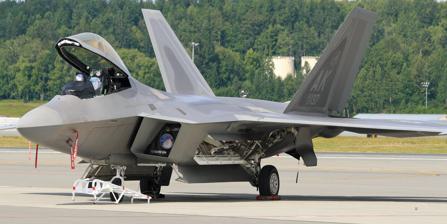
Building: Elmendorf Air Force Base
Country: United States of America
Year built: 1940
United States military facility in Anchorage, Alaska This article may require cleanup to meet Wikipedia's quality standards . The specific problem is: This entity ceased to exist and became a component of Joint Base Elmendorf–Richardson in 2010. Any content related to events since that time belongs in that article. This article should only contain items of historical context related to its prior status as a separate installation. Please help improve this article if you can. ( November 2015 ) ( Learn how and when to remove this message ) This article's lead section may be too short to adequately summarize the key points . Please consider expanding the lead to provide an accessible overview of all important aspects of the article. ( November 2015 ) ( Learn how and when to remove this message ) Elmendorf Air Force Base Anchorage , Alaska in the United States of America A F-22 Raptor of the 3rd Wing at Elmendorf AFB during 2010 Elmendorf AFB Show map of Alaska Elmendorf AFB Show map of North America Elmendorf AFB Show map of North Pacific Coordinates 61°15′10″N 149°47′36″W / 61.25278°N 149.79333°W / 61.25278; -149.79333 ( Elmendorf Air Force Base ) Type US Air Force base Site information Owner Department of Defense Operator US Air Force Website www.elmendorf.af.mil Site history Built 1940 ( 1940 ) (as Elmendorf Field) In use 1940 – 2010 2010 – present (as Joint Base ) Fate Merged in 2010 to become an element of Joint Base Elmendorf-Richardson Airfield information Identifiers IATA : EDF, ICAO : PAED, FAA LID : EDF, WMO : 702720 Elevation 64.9 metres (213 ft) AMSL Runways Direction Length and surface 06/24 3,048 metres (10,000 ft) asphalt 16/34 2,283.8 metres (7,493 ft) asphalt Source: Federal Aviation Administration Elmendorf Air Force Base ( IATA : EDF , ICAO : PAED , FAA LID : EDF ) is a United States Air Force (USAF) facility in Anchorage , Alaska . Originally known as Elmendorf Field , it became Elmendorf Air Force Base after World War II . It is the home of the Headquarters, Alaskan Air Command (ALCOM), Alaskan NORAD Region (ANR), Eleventh Air Force (11 AF), the 673d Air Base Wing , the 3rd Wing , the 176th Wing and other tenant units. In 2010, it was amalgamated with nearby Fort Richardson to form Joint Base Elmendorf-Richardson . The adjacent facilities were officially combined by the 2005 Base Closure and Realignment Commission . Its mission is to support and defend U.S. interests in the Asia-Pacific region and around the world by providing units who are ready for worldwide air power projection and a base that is capable of meeting United States Pacific Command 's theater staging and throughput requirements. Units Aerial image of Elmendorf during 2002 The installation hosts the headquarters for the United States Alaskan Command, 11th Air Force, U.S. Army Alaska, and the Alaskan North American Aerospace Defense Command Region. Major units assigned are: 673d Air Base Wing Activated on 30 July 2010 as the host wing combining installation management functions of Elmendorf AFB's 3rd Wing and U.S. Army Garrison Fort Richardson. The 673d ABW comprises over 5,500 joint military and civilian personnel, supporting America's Arctic Warriors and their families. The wing supports and enables three USAF total-force wings, two U.S. Army Brigades and 55 other tenant units. In addition, the wing provides medical care to over 35,000 joint service members, dependents, Veterans Affairs patients and retirees throughout Alaska. The 673d ABW maintains an $11.4B infrastructure encompassing 84,000 acres, ensuring Joint Base Elmendorf-Richardson remains America's premier strategic power projection platform. Alaskan Air Command Responsible for maximizing theater force readiness for 21,000 Alaskan servicemembers and expediting worldwide contingency force deployments from and through Alaska as directed by the Commander, United States Northern Command . United States Army Alaska (US) U.S. Army Alaska executes continuous training and readiness oversight responsibilities for Army Force Generation in Alaska. Supports U.S. Pacific Command Theater Security Cooperation Program. On order, executes Joint Force Land Component Command functions in support of Homeland Defense and Security in Alaska. 3rd Wing (USAF) To support and defend U.S. interests in the Asia-Pacific region and around the world by providing units who are ready for worldwide air power projection and a base that is capable of meeting PACOM's theater staging and throughput requirements. 176th Wing (ANG) Composite wing of the Alaska Air National Guard flying the C-17 Globemaster , C-130 Hercules , HC-130 Hercules and HH-60 Pavehawk . Previously located at the former Kulis Air National Guard Base until relocated to Elmendorf per BRAC action. 477th Fighter Group (AFRC) Air Force Reserve Command "Associate" unit to the active duty 3d Wing ; operates and maintains the F-22 Raptor . Alaskan Norad Region The Alaskan NORAD Region (ANR) conducts aerospace control within its area of operations and contributes to NORAD's aerospace warning mission. Eleventh Air Force Provide ready warriors and infrastructure for homeland defense, decisive force projection, and aerospace command and control. Civil Air Patrol Alaska Wing Civil Air Patrol Elmendorf AFB also hosts the headquarters for the Alaska Wing of the Civil Air Patrol , the Civilian Auxiliary of the U.S. Air Force . There are also two units that are hosted on base, AK-017 17th Composite Squadron and AK-099 Alaska State Legislative Squadron. Demographics Historical population Census Pop. Note %± 1970 6,018 — U.S. Decennial Census Elmendorf Air Force Base appeared once on the 1970 U.S. Census as an unincorporated area. Because it was located within the confines of the Anchorage Census Division, it was consolidated into the City of Anchorage in 1975. History Elmendorf Air Force Base sign outside of Government Hill Gate A C-17 Globemaster III taking off from Elmendorf Air Force Base on 26 March 2010 31st Fighter Interceptor Squadron Convair F-102A-75-CO Delta Dagger 56-1281, 1965. Aircraft crashed 12/27/67. World War II Construction on Elmendorf Field began on 8 June 1940, as a major and permanent military airfield near Anchorage. The first United States Army Air Corps personnel arrived on 12 August 1940. On 12 November 1940, the War Department formally designated what had been popularly referred to as Elmendorf Field as Fort Richardson . The air facilities on the post were named Elmendorf Field in honor of Captain Hugh M. Elmendorf, killed on 13 January 1933, while flight testing the experimental Consolidated Y1P-25 , fighter, 32-321 , near Wright Field , Ohio. The first Army Air Corps unit to be assigned to Alaska was the 18th Pursuit Squadron , which arrived in February 1941. The 23d Air Base Group was assigned shortly afterward to provide base support. More units from the United States Army Air Forces (which legally changed its name in June 1941) poured into Alaska as the Japanese threat developed into World War II in the aftermath of the surprise attack on Pearl Harbor in December 1941. The Eleventh Air Force was formed at Elmendorf AFB in early 1942. The field played a vital role as the main air logistics center and staging area during the Aleutian Islands Campaign and later air operations against the Kurile Islands . After World War II, the Army moved its operations to the new Fort Richardson and following the separation from the Army in 1947, the newly-formed United States Air Force (USAF) assumed control of the original Fort Richardson and renamed it Elmendorf Air Force Base. Cold War Following World War II, Elmendorf assumed an increasing role in the defense of North America as the uncertain wartime relations between the United States and the Soviet Union deteriorated into the Cold War . The Eleventh Air Force was redesignated as the Alaskan Air Command (AAC) on 18 December 1945. The Alaskan Command, established 1 January 1947, also headquartered at Elmendorf, was a unified command under the Joint Chiefs of Staff based on lessons learned during World War II when a lack of unity of command hampered operations to drive the Japanese from the western Aleutian Islands of Attu and Kiska. The uncertain world situation in late 1940s and early 1950s caused a major buildup of air defense forces in Alaska. The propeller-driven P-51s were replaced with F-80 jets, which in turn were replaced in succession by F-94s , F-89s , and F-102s interceptor aircraft for defense of North America. The Air Force built an extensive aircraft control and warning radar system with sites located throughout Alaska's interior and coastal regions. Additionally, the USAF of necessity built the White Alice Communications System (with numerous support facilities around the state) to provide reliable communications to these far-flung, isolated, and often rugged locales. The Alaskan NORAD Regional Operations Control Center (ROCC) at Elmendorf served as the nerve center for all air defense operations in Alaska. The U.S. Air Force Security Service (USAFSS) activated the 6981st Security Group tasked with monitoring, collecting and interpreting signals intelligence of concern to the region, including installation of an AN/FLR-9 antenna array as part of a worldwide network known collectively as "Iron Horse". Air defense forces reached their zenith in 1957 with almost 200 fighter aircraft assigned to six fighter interceptor squadrons located at Elmendorf AFB and Ladd AFB . Eighteen aircraft control and warning radar sites controlled their operations. Elmendorf earned the motto "Top Cover for North America". AAC adopted the motto as its own in 1969. The late 1950s, 1960s, and early 1970s brought about a gradual, but significant decline in air defense forces in Alaska due to mission changes and the demands of the Vietnam War . The USAF inactivated five fighter squadrons and closed five radar sites. In 1961, the Department of Defense (DoD) consigned Ladd AFB to the Army which renamed it Fort Wainwright . The Alaskan Command was disestablished in 1975. Elmendorf began providing more support to other USAF commands, particularly Military Airlift Command C-5 Galaxy and C-141 Starlifter flights to and from the Far East. Despite a diminished number of personnel and aircraft, a turning point in Elmendorf's history occurred in 1970 with the arrival of the 43d Tactical Fighter Squadron in June 1970 from MacDill AFB , Florida flying the F-4E Phantom II . The squadron gave AAC an air-to-ground capability which was further enhanced with the activation of the 18th Tactical Fighter Squadron at Elmendorf (also with the F-4E) on 1 October 1977. The strategic importance of Elmendorf AFB was graphically realized during the spring of 1980 when the 18th Tactical Fighter Squadron deployed eight of its F-4Es to South Korea to participate in exercise Team Spirit . It was a historical first and underlined an increasing emphasis AAC placed on its tactical role. The strategic location of Elmendorf AFB and Alaska made it an excellent deployment center, a fact that validated the contention of Billy Mitchell who, in 1935, stated that "Alaska is the most strategic place in the world". Deployments from Elmendorf AFB and Eielson AFB to the Far East are now conducted on a routine basis. The 1980s witnessed a period of growth and modernization of Elmendorf AFB. During 1982, the 21st Tactical Fighter Wing converted from F-4Es to F-15A/B Eagles . The 18th Tactical Fighter Squadron was assigned to Eielson AFB where it was equipped with A-10 Thunderbolt IIs . The 54th Tactical Fighter Squadron , of Aleutian Campaign fame, activated once again in 1987. Operating two F-15 squadrons (43rd and 54th TFS), the F-15s were housed next to the 5021st Tactical Operations Squadron's T-33 Shooting Stars . Rounding out the modernization program was the construction of an enhanced Regional Operations Control Center (completed in 1983), and the replacement of the 1950s generation aircraft control and warning radars with the state of the art AN/FPS-117 Minimally Attended Radars. The integrated air warning and defense system became fully operational in mid-1985. Alaska's air defense force was further enhanced with the assignment of two E-3 Sentry AWACS aircraft to Elmendorf AFB in 1986. The Alaskan Command was re-established at Elmendorf in 1989 as subunified joint service command under the Pacific Command in recognition of Alaska's military importance in the Pacific region. The Elmendorf AFB was a site of one of the now decommissioned FLR-9 Wullenweber -class antennas, a node of the now obsolete High Frequency SIGINT direction finding system. 1991–2010 President George W. Bush speaks to troops at Elmendorf in 2005 Six Blue Angels F/A-18 Hornets flying in delta formation into the rainy mists surrounding Elmendorf AFB during Arctic Thunder , August 2006 Alaska's military importance in the Pacific region was further recognized when the F-15E Strike Eagle -equipped 90th Tactical Fighter Squadron was reassigned to Elmendorf AFB from Clark Air Base in the Philippines in May 1991. The Pacific Regional Medical Center moved from Clark to Elmendorf and construction of a new, greatly expanded hospital began in 1993. In the early 1990s there were major organizational changes and an expansion of Elmendorf's importance. In 1991, the 21st Tactical Fighter Wing was reorganized as an objective wing and all the major tenant units on Elmendorf were placed under it. The 21st Wing was inactivated and the 3d Wing was reassigned from Clark AB to Elmendorf AFB on 19 December 1991. This was in keeping with the USAF's policies of retaining the oldest and most illustrious units during a period of major force reductions. It was also an alternative landing site for the Space Shuttle . The DoD proposed a major realignment of the base as part of the Base Realignment and Closure recommendations announced on 13 May 2005. Under the plan, one F-15E and one F-15C squadron were replaced with the F-22 , and the C-130 fleet has been replaced with the C-17 Globemaster III . The base (now Joint Base Elmendorf-Richardson ) hosts the headquarters of the Alaska Wing of the Civil Air Patrol . Major commands to which assigned Alaskan Defense Force (June 1940 – February 1941) Alaskan Defense Command (February – May 1941) Air Field Forces, Alaskan Defense Command (May – December 1941) Alaskan Air Force (December 1941 – February 1942) Eleventh Air Force (February – September 1942) Alaskan Air Command (December 1945 – August 1990) Pacific Air Forces (since August 1990) Base operating units 1st Battalion, 4th Infantry Regiment, US(June 1940 – February 1941) (initial base complement) 23d Air Base Group (February 1941 – July 1942) 23d Service Group (July 1942 – January 1948) 23d Air Service Group (January – April 1948) 57th Airdrome Group (April – September 1948) 57th Air Base Group (September 1948 – January 1951) 39th Air Depot Wing (January 1951 – April 1953) 5039th Air Base Wing (April 1953 – October 1957) 5040th Air Base Wing (October 1957 – February 1959) 5040th Air Base Wing (August 1960 – July 1966) 21st Air Base Group (July 1966 – January 1980) 21st Combat Support Group (January 1980 – December 1991) 3d Wing (December 1991 – July 2010) 673d Air Base Wing (July 2010 – present) Major units assigned 28th Bombardment Group (Composite) (February 1941 – March 1943) 343d Fighter Group (September 1942 – March 1943) 93d Air Depot Group (May 1944 – September 1946) 28th Bombardment Group (June 1946 – June 1948) 57th Fighter Group (March 1947 – April 1953) 64th , 65th , 66th Fighter-Interceptor Squadrons (June 1947 – November 1957) 5039th Air Depot Wing (September 1948 – January 1951) 39th Air Depot Wing (January 1951 – April 1953) 5039th Air Base Wing (April 1953 – June 1957) 5040th Air Base Wing (June 1957 – July 1966) (Under 10th Air Division until August 1960) 5070th Air Defense Wing AAC (1 August 1960 – 1 October 1961) with 317th Fighter Interceptor Squadron (25 August 1960 – 1 October 1961) 602d Military Airlift Support Squadron (62MAW, McChord AFB, WA) (about 1966–1970 – exact dates unknown at this time) 21st Tactical Fighter Wing (May 1966 – December 1991) 343d Tactical Fighter Wing (November 1977 – January 1980) 381st Intelligence Squadron (1955–present) (6981st with various unit designations under USAFSS) 3d Wing (December 1991 – present) Aviation accidents On September 9, 1958, a USAF Douglas SC-47 stalled after takeoff from Elmendorf AFB and crashed, killing 13 of 20 occupants. Engine failure was blamed as the cause of the crash. On December 26, 1968, a commercial Pan American Boeing 707 landed at Elmendorf AFB instead of Anchorage International Airport because of weather conditions. Clearance was delayed several times to accommodate other traffic. When they finally got clearance, the crew didn't lower their wing flaps as required to achieve successful takeoff because the pre-takeoff checklist lacked a vital item to lower flaps, and the captain had raised flaps during the taxiing phase to prevent icing as required by the carrier's cold weather operations procedures. The jet crashed just off the west end of the runway, killing all crew members. Cargo consisting of mail and food packages was largely consumed by ground fire following impact. The National Transportation Safety Board 's report found the probable cause to be (a) the defective checklist, (b) the 707's defective takeoff warning hardware, (c) ineffective implementation of Boeing's Service Bulletins, and (d) stress caused by a rushed flight schedule. On 22 September 1995, a Boeing E-3 Sentry Airborne early warning and control aircraft with 22 USAF personnel and two RCAF air crew members crashed after ingesting a flock of Canada geese , killing all on board. The aircraft, serial number 77-0354, and using call sign Yukla 27, lost power in two of the four engines, subsequently crashing into a wooded area less than a mile from the end of the runway. On 28 July 2010, a USAF Boeing C-17 Globemaster III cargo aircraft practicing for an upcoming airshow crashed into a wooded area within the base, killing all four air crew members; three from the Alaska Air National Guard and one from the USAF. The cause of the accident has been reported to be pilot error. The pilot performed an aggressive righthand turn and ignored the aircraft's stall warning, continuing the turn until the aircraft stalled due to lack of airspeed. The low altitude of the turn made it impossible for the crew to recover from the stall in time to avoid impacting the ground. On 16 November 2010, a USAF Lockheed Martin F-22 Raptor took off for a training mission. At approximately 1900 hrs., the base reported that the aircraft was overdue and missing. USAF rescue teams were reported to be concentrating their search for the missing plane and pilot in Denali National Park . The F-22's crash site was found about 100 miles north of Anchorage near the town of Cantwell, Alaska . The pilot, of the 525th Fighter Squadron , was killed in the crash. See also Alaska World War II Army Airfields Arctic Thunder Air Show United States Pacific Air Forces References This article incorporates public domain material from the Air Force Historical Research Agency